Dance Statute

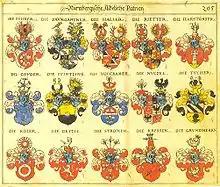
Johann Siebmacher: "Nürnbergische Adeliche Patricii" (1605)

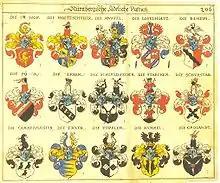
Siebmacher

The Dance Statute established in 1521 a set of politically influential town hall balls that the magistrate of the Imperial City of Nuremberg held on certain days of the year, such as Sundays of the , or in honor of princes in the Old City Hall. Almost exclusively members of the Ratsfähig families of the Nuremberg patriciate were invited. Ratsfähig meant that the families were allowed to send up to two members to the ruling "Inner Council" of the city.